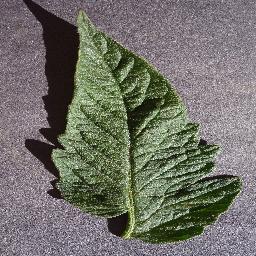
Label: Tomato___healthy